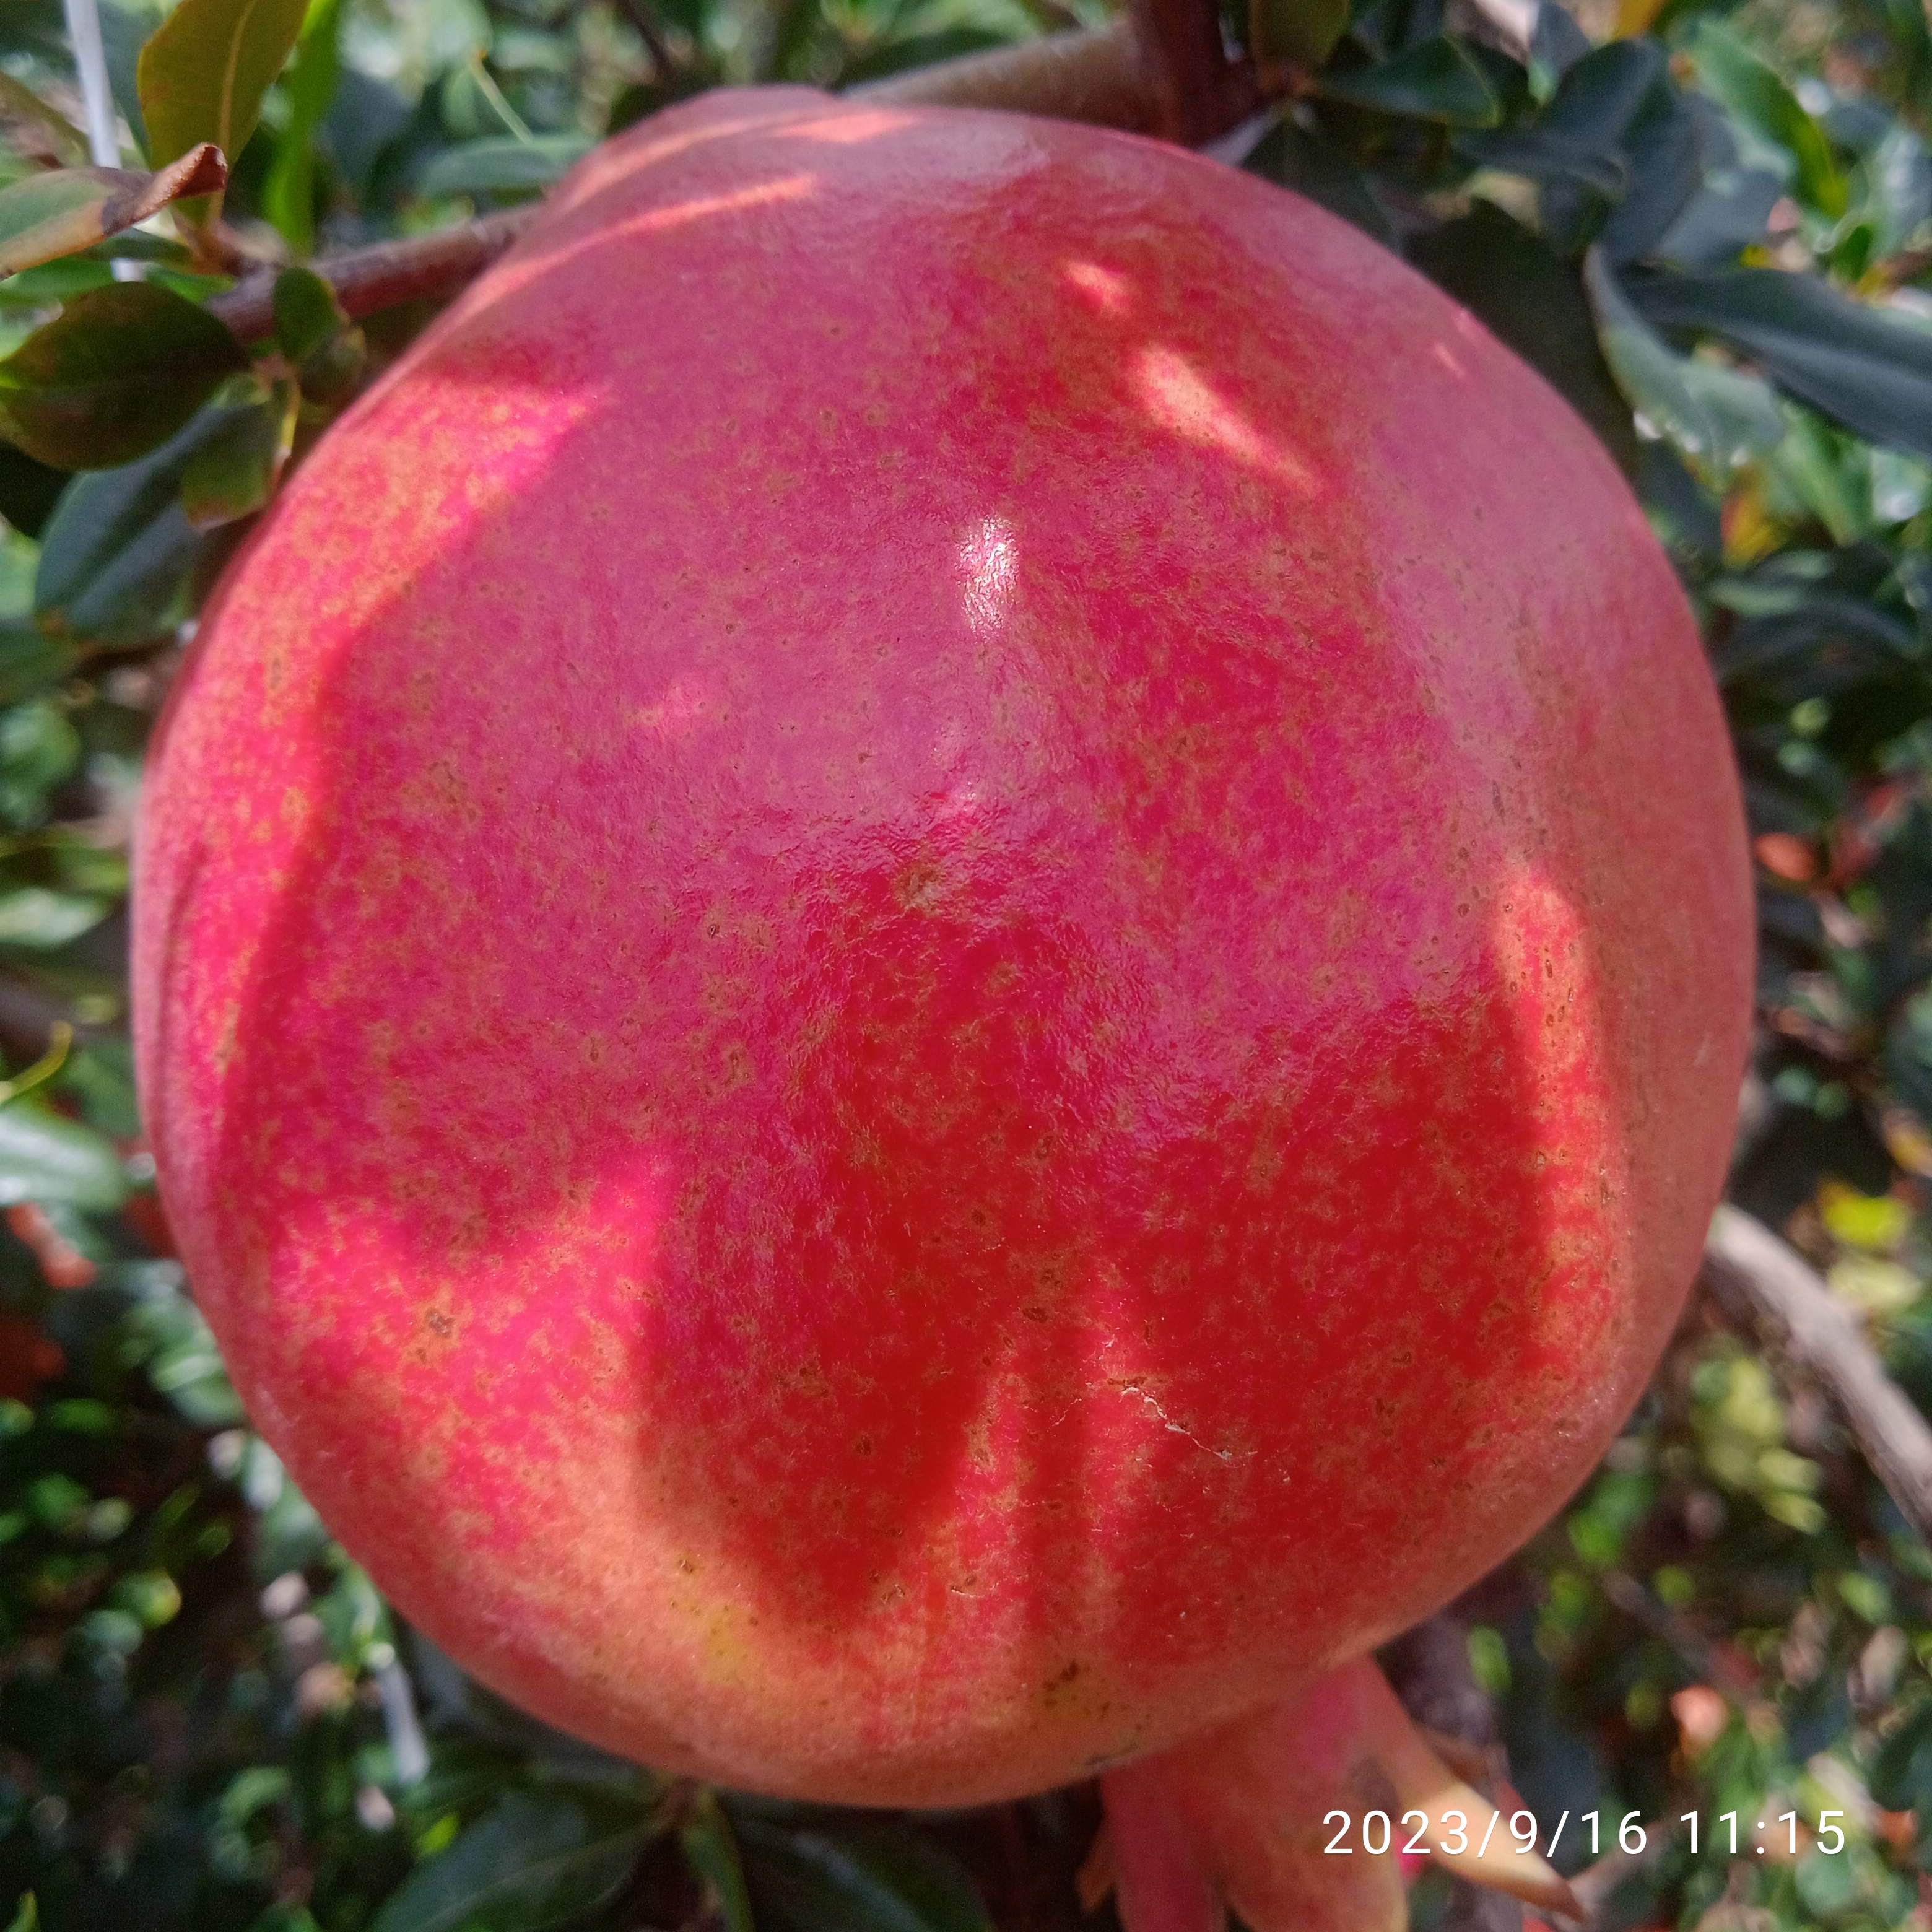
Label: Healthy